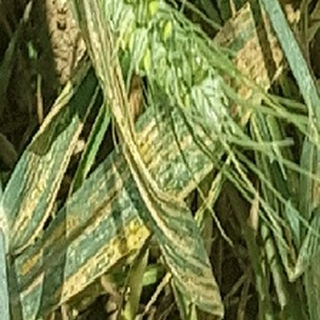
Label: wheat_yellow_rust